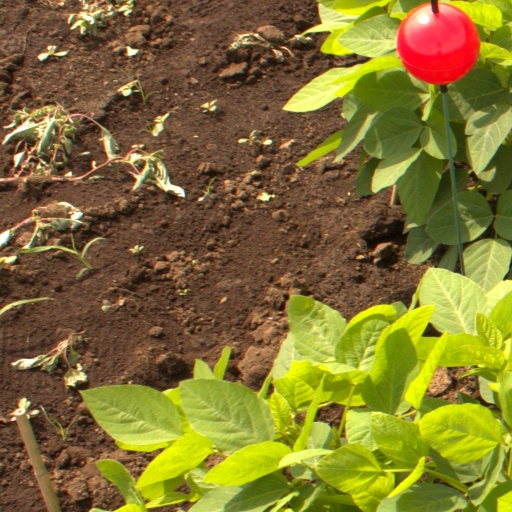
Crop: soybean